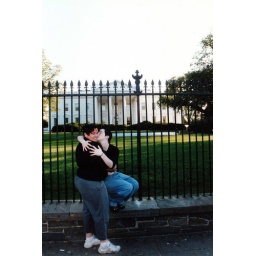
in front of the white house